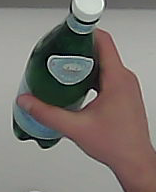
Product: sanpellegrino_water